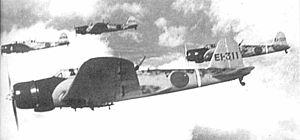
Shigekazu Shimazaki est un lieutenant-commandant de l'armée impériale de l'air japonaise né le 9 septembre 1908 à Ōita et mort le 9 janvier 1945 vers Taïwan.